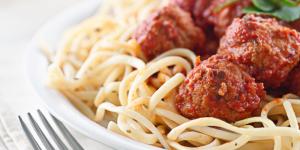
espaguetis con albondigas